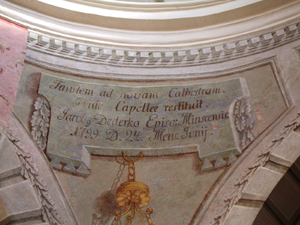
La cathédrale Sainte-Marie ou cathédrale de la Bienheureuse-Vierge-Marie est la cathédrale catholique latine de Minsk, en Biélorussie. Construite à l'origine comme église jésuite, elle est aujourd'hui la cathédrale de l'archidiocèse de Minsk-Moguilev.